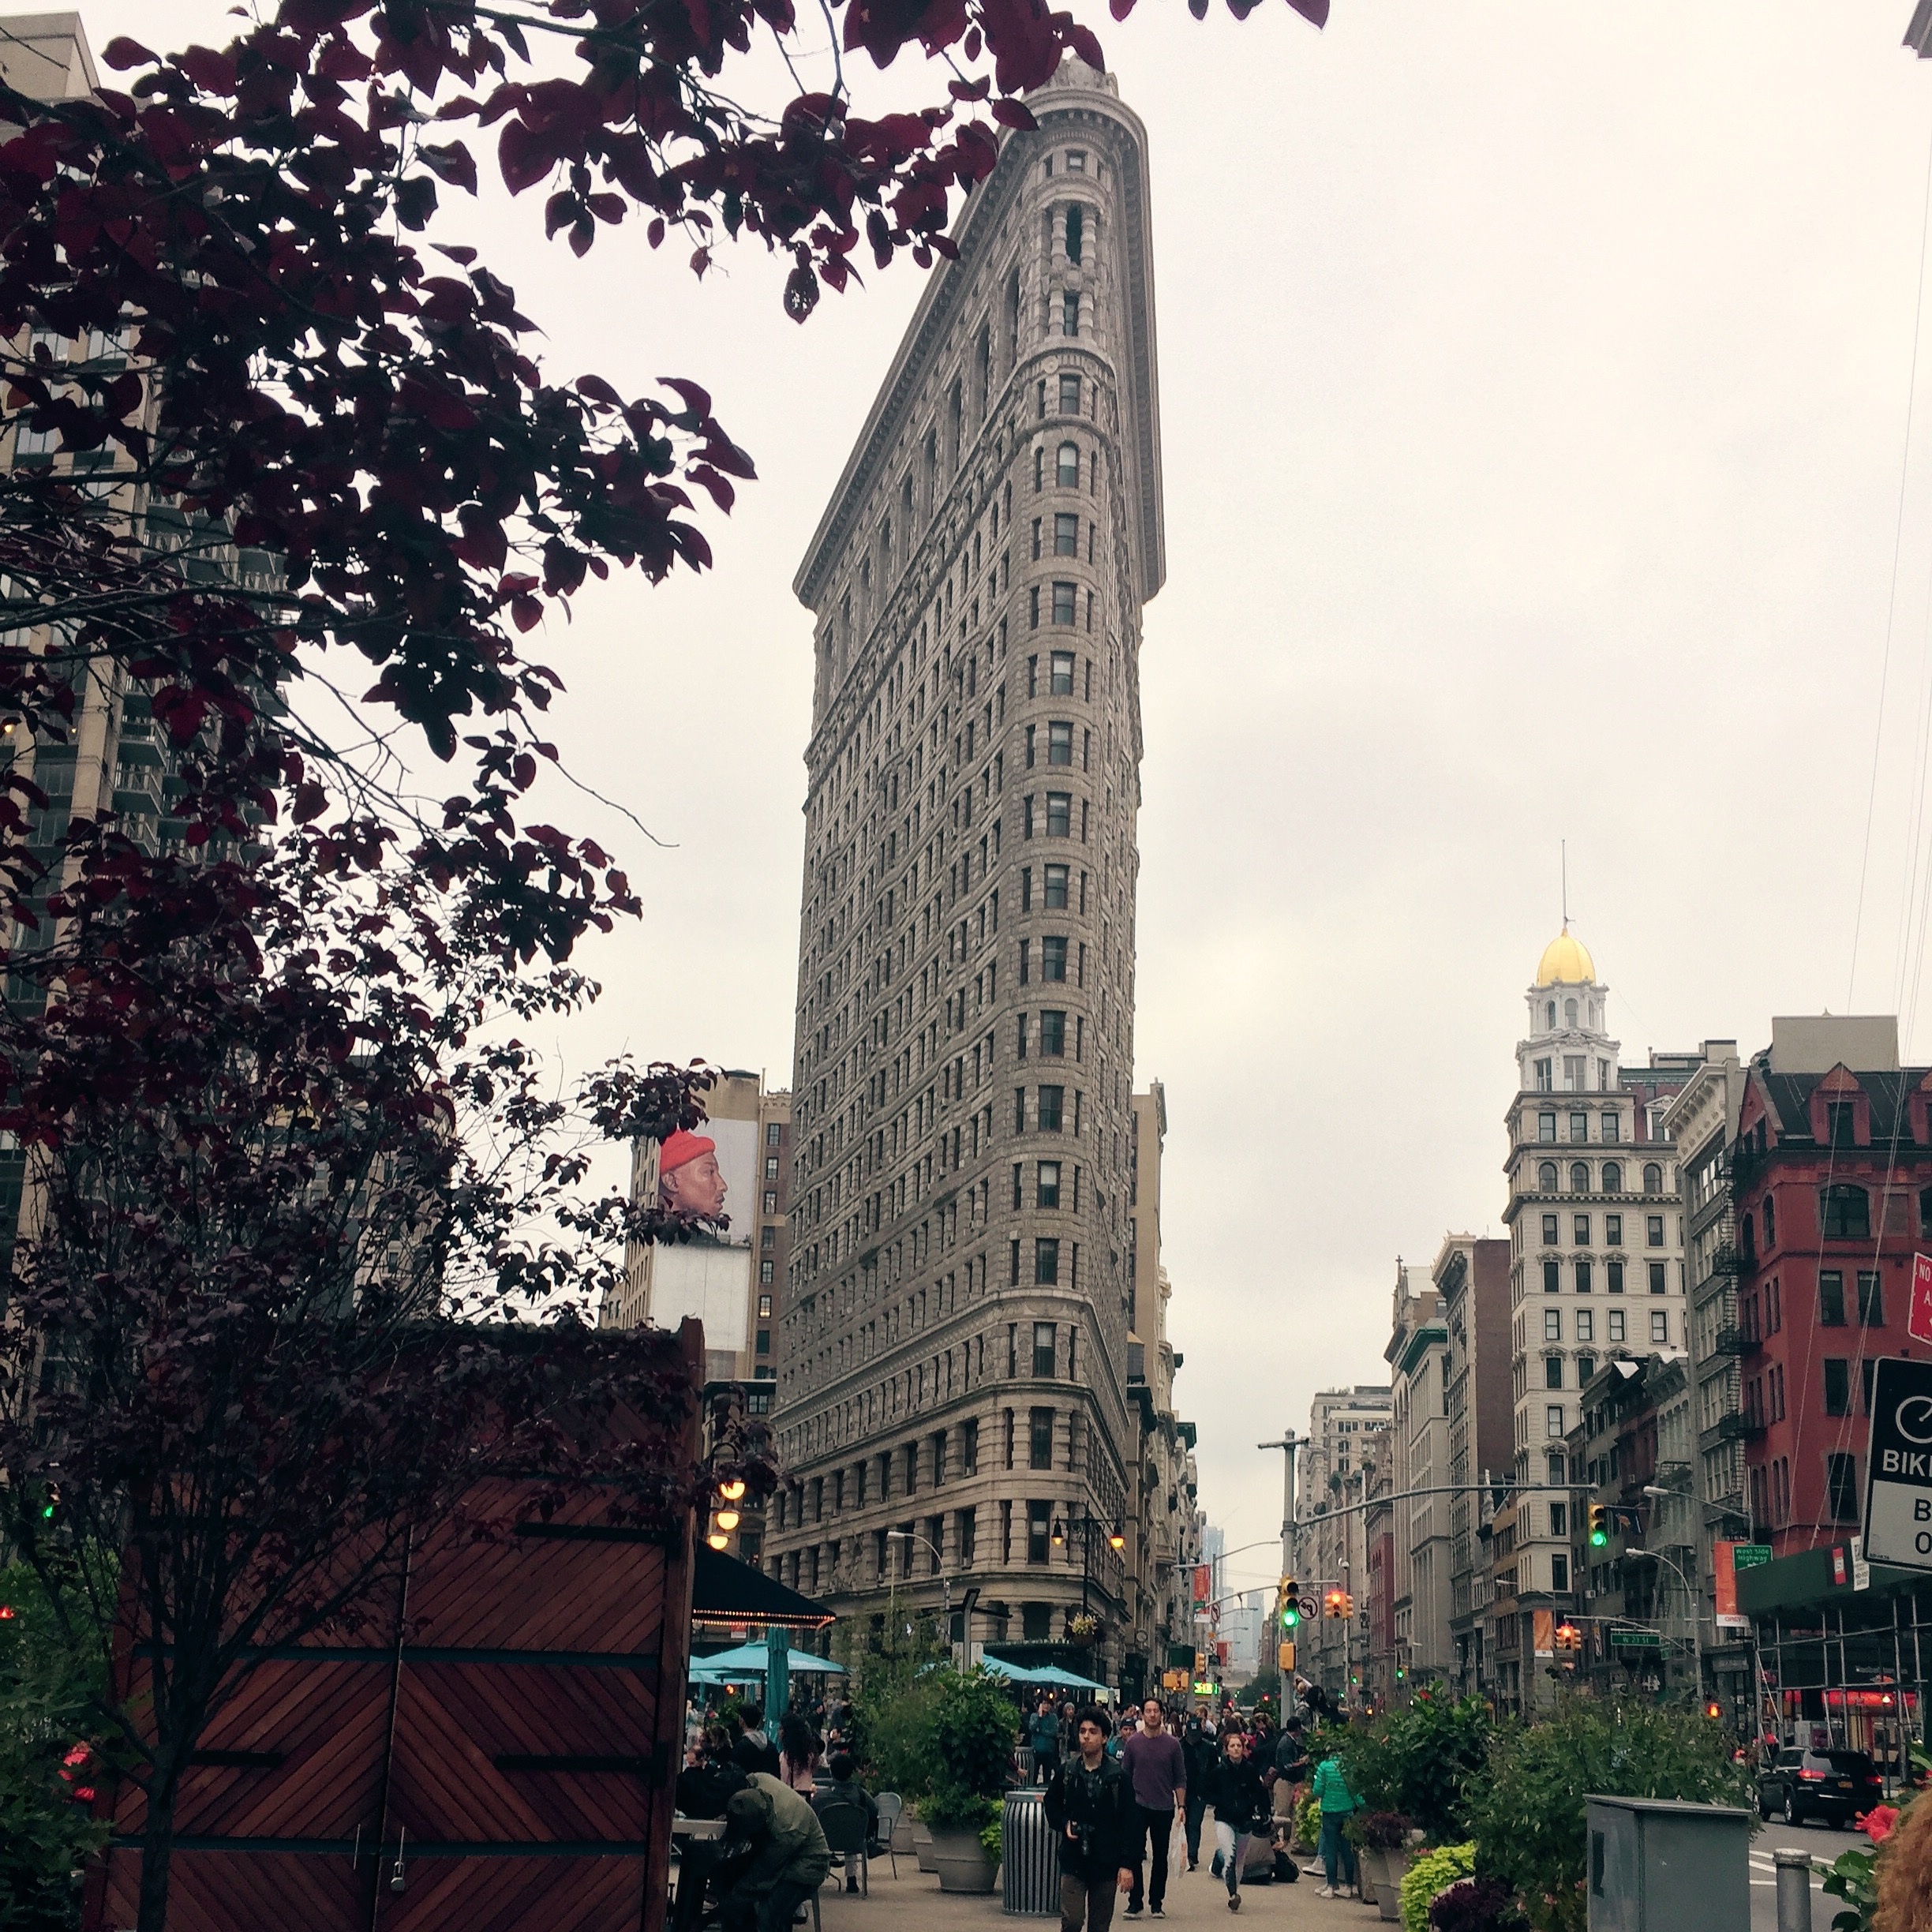
tree, architecture, road, skyline, street, flower, town, city, skyscraper, cityscape, downtown, tower, landmark, tourism, tower block, metropolis, neighbourhood, urban area, human settlement, metropolitan area